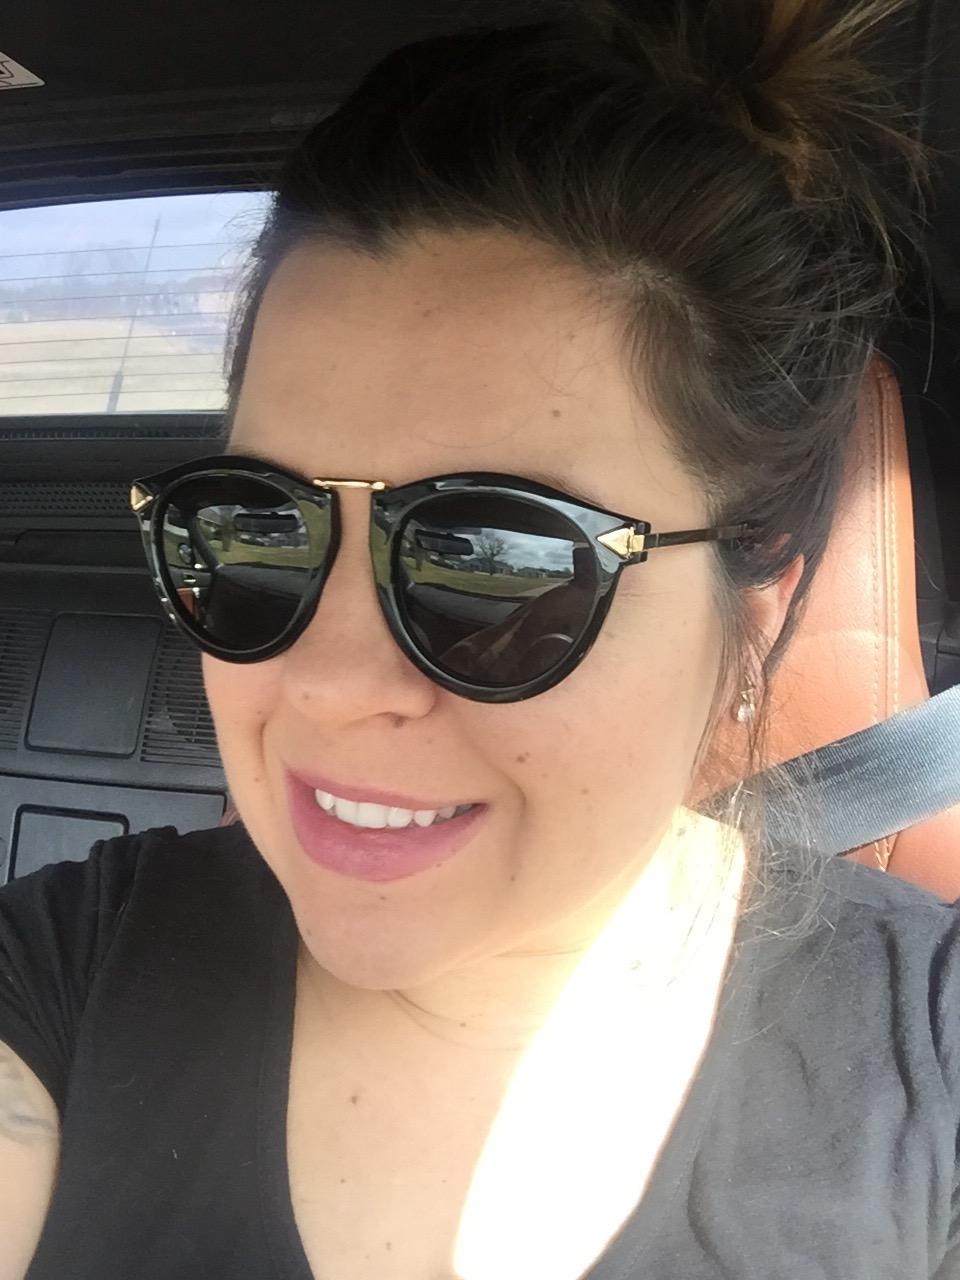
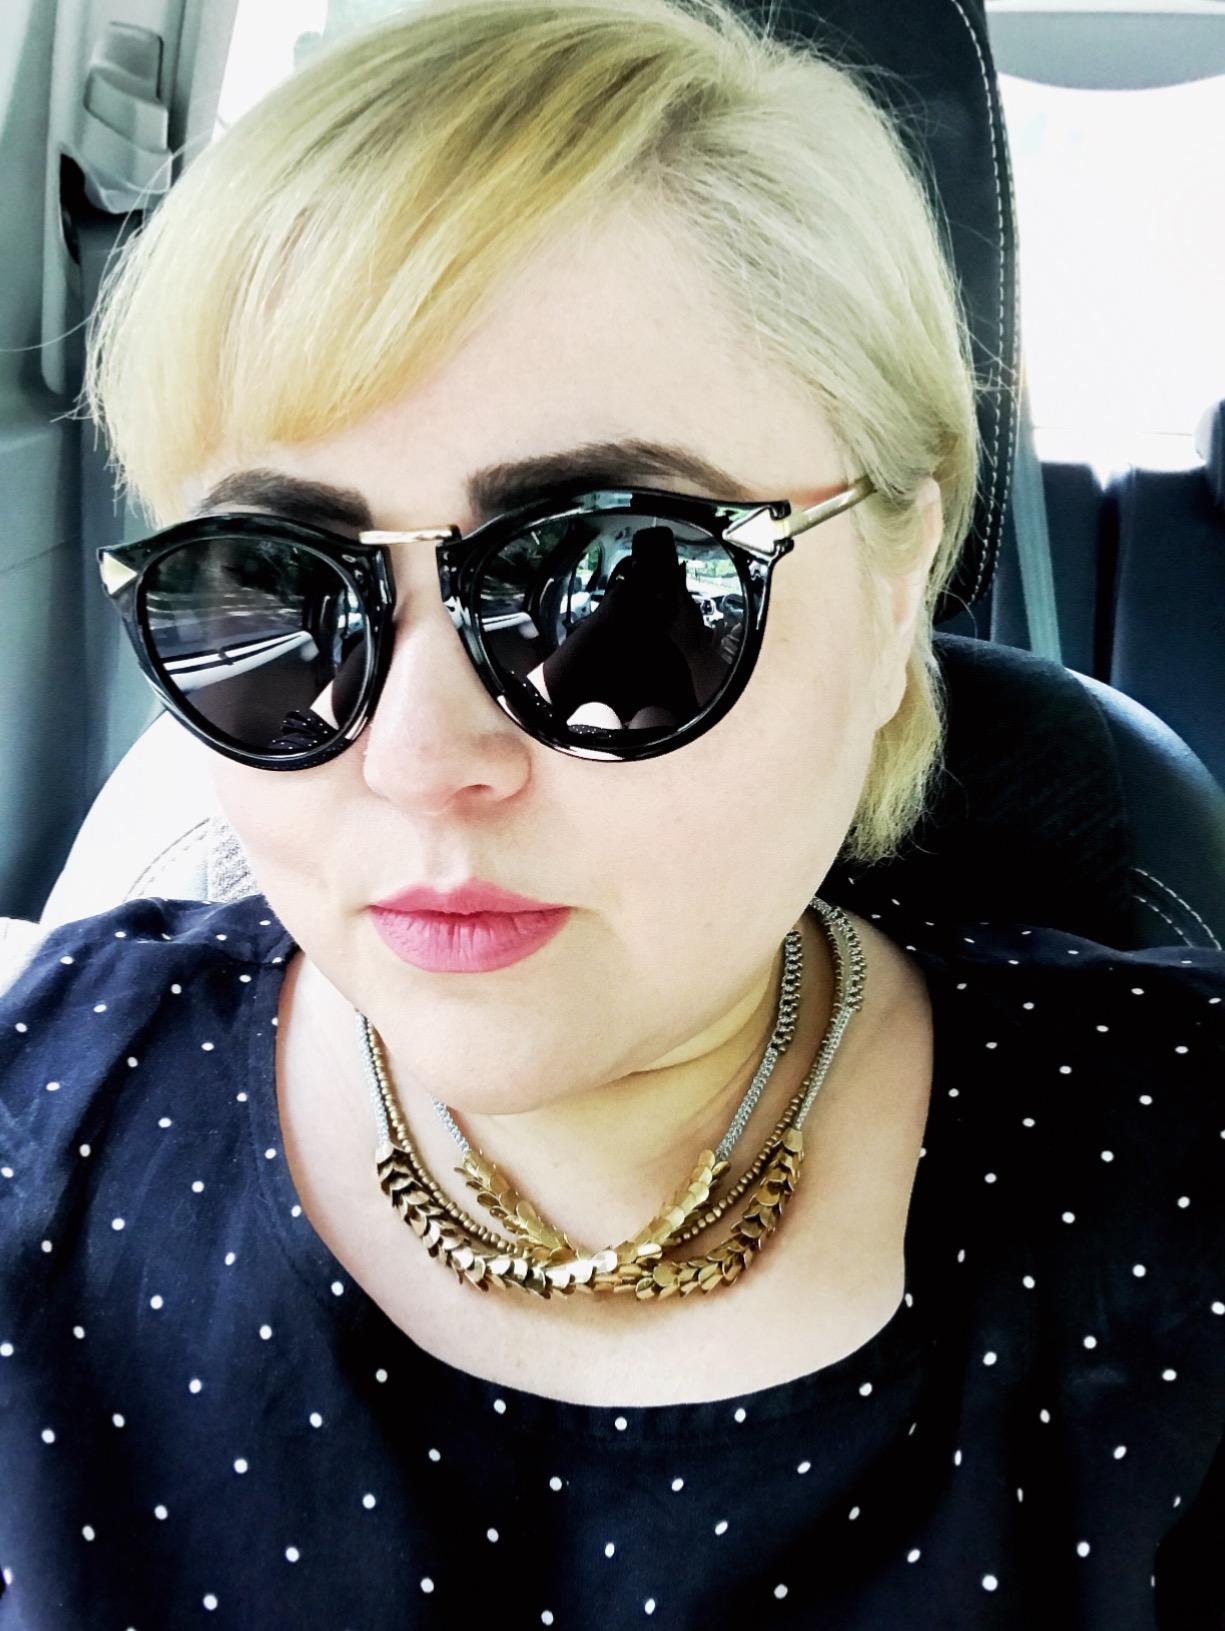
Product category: accessories_sunglasses
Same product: yes